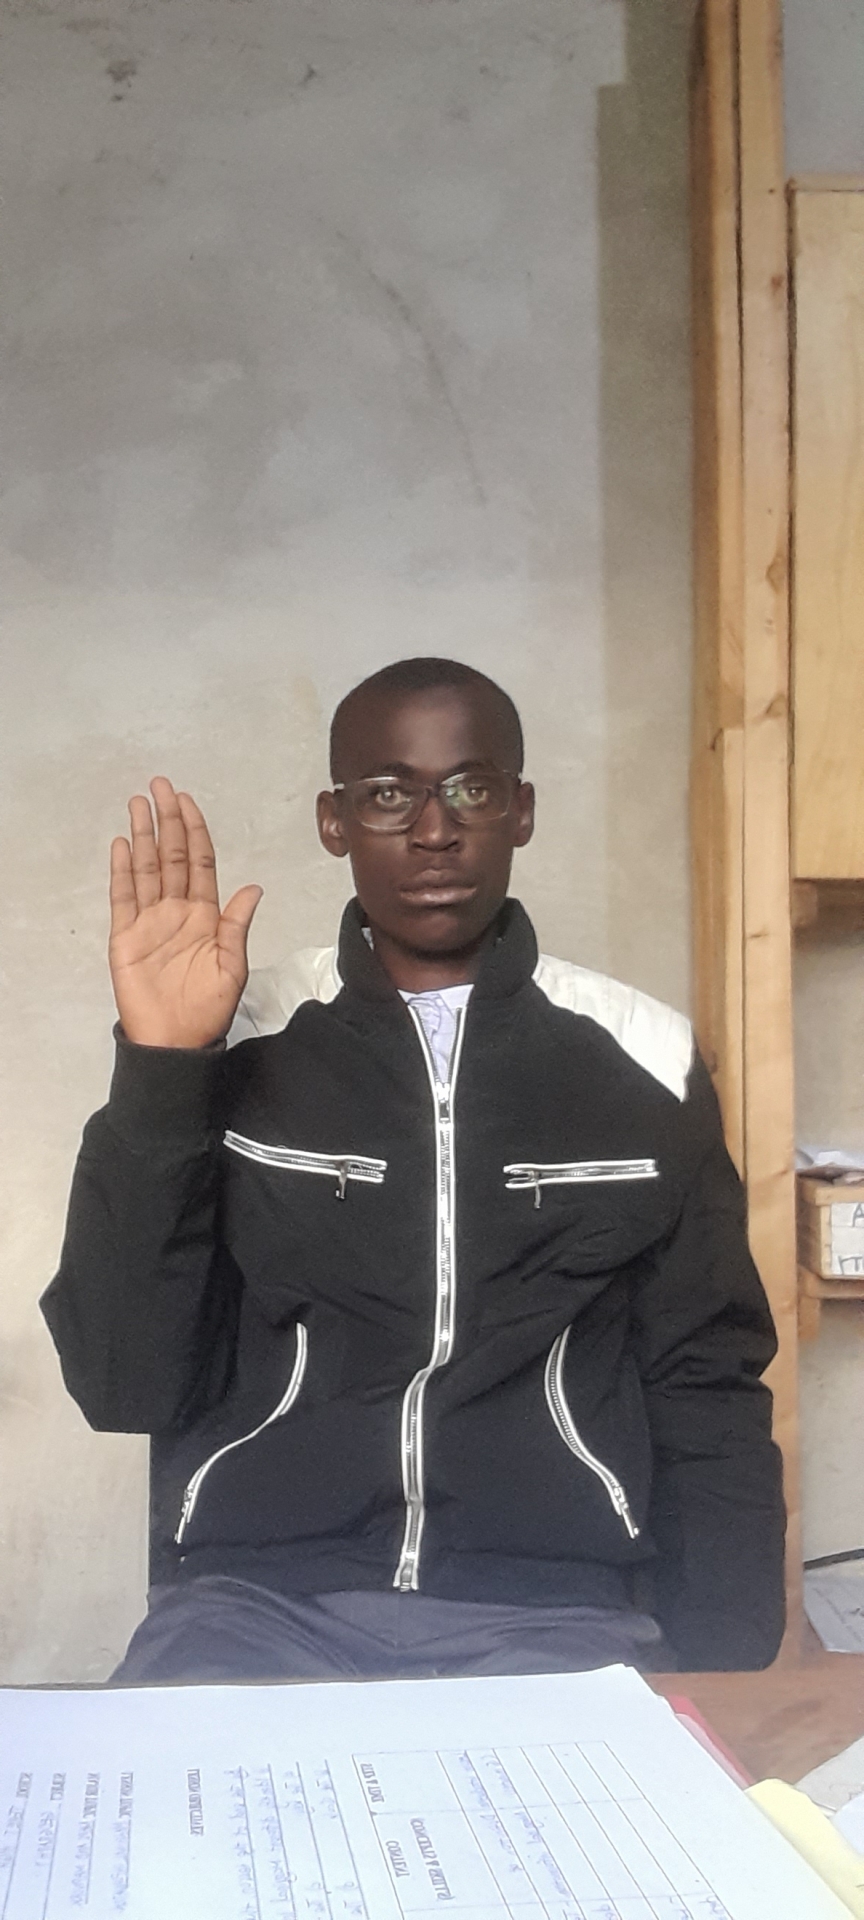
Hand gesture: stop